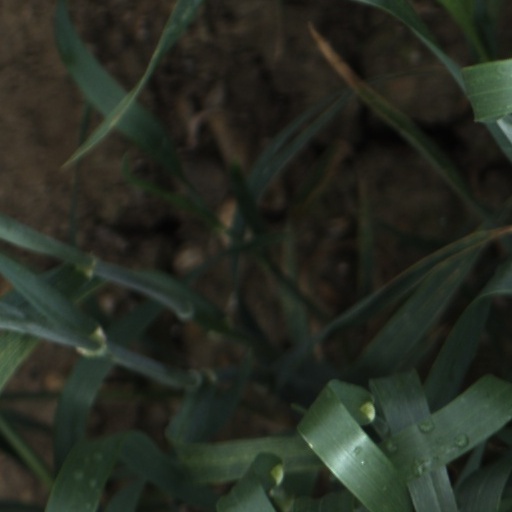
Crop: wheat